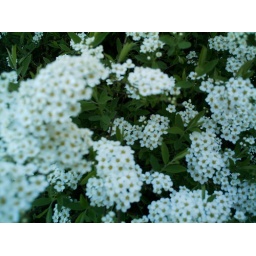
white flowers outside my place in halmstad, sweden